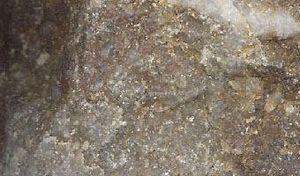
La grauwacke [ˈɡʀaʊ̯ˌvakə] est une roche sédimentaire détritique de la classe des arénites.